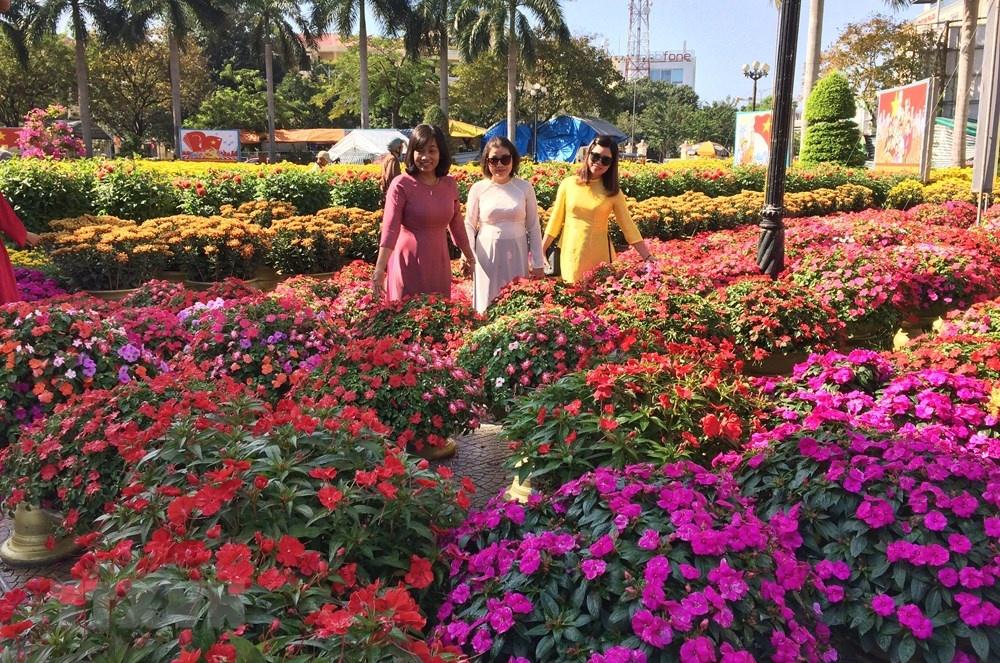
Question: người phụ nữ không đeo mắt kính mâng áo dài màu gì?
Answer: mang áo dài màu hồng